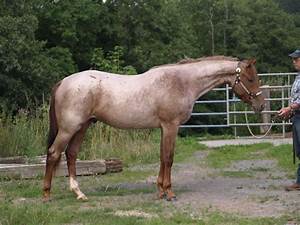
Label: cavallo